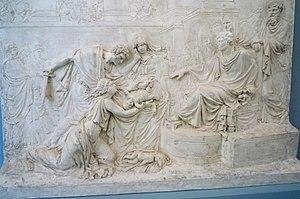
Bas relief du Jugement de Salomon, (1790), François Lemot, Musée de la Révolution française - Vizille
Cette page recense les lauréats du prix de Rome en sculpture.
Le musée de la Révolution française est un musée situé à Vizille en France et géré par le département de l'Isère. Inauguré le 13 juillet 1984 dans la perspective des commémorations du bicentenaire de la Révolution, il est hébergé dans le château où s'est tenue la réunion des états généraux du Dauphiné le 21 juillet 1788 et reste le seul musée au monde entièrement consacré à la période de la Révolution française.
François-Frédéric Lemot, dit François Lemot, né à Lyon le 4 novembre 1771 et mort à Paris le 6 mai 1827, est un sculpteur néo-classique français.